Door breaching

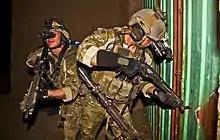
U.S. Army Rangers shotgun breach a door in Afghanistan

Ballistic breaching uses a projectile weapon to breach an opening. Weapons used can range from various small arms to a 120mm tank gun, which will easily breach most obstacles, though the force involved may violate the rules of engagement.